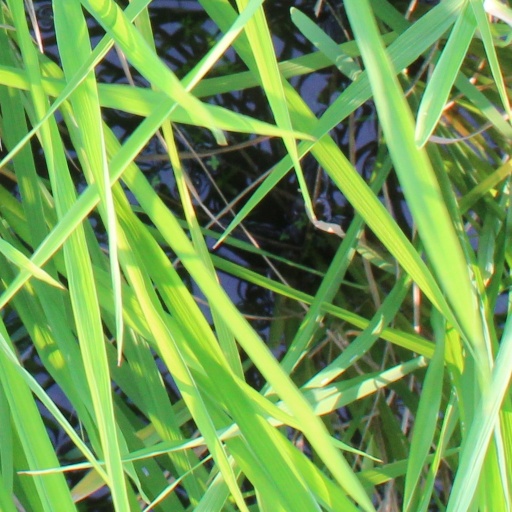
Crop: rice